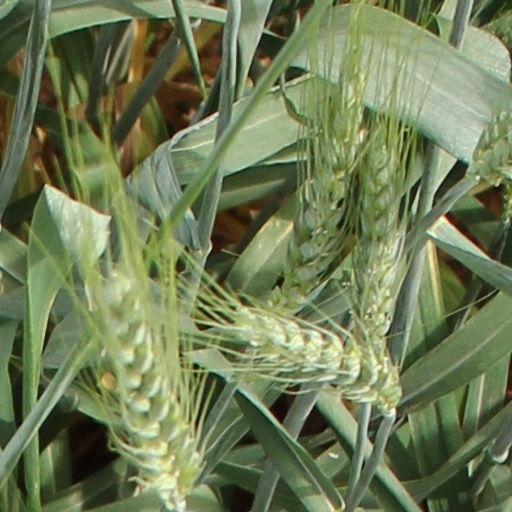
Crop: wheat